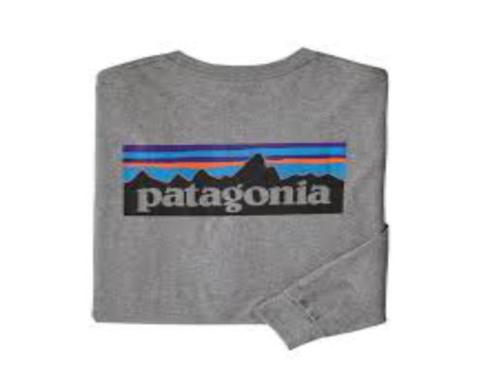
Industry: Clothes